Andrew Knapp

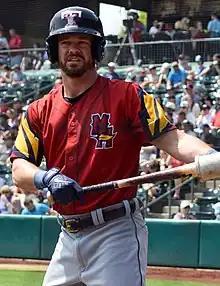
Knapp with the Toledo Mud Hens in 2023

Andrew Michael Knapp (born November 9, 1991) is an American former professional baseball catcher. He played in Major League Baseball (MLB) for the Philadelphia Phillies, Pittsburgh Pirates, Seattle Mariners, Texas Rangers, and San Francisco Giants. He played college baseball for the University of California, Berkeley, and was selected by the Phillies in the second round of the 2013 MLB draft.